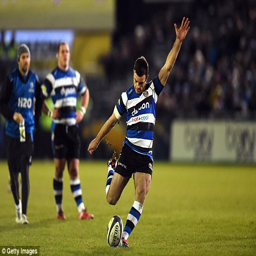
brand takes one of several successful kicks during the game